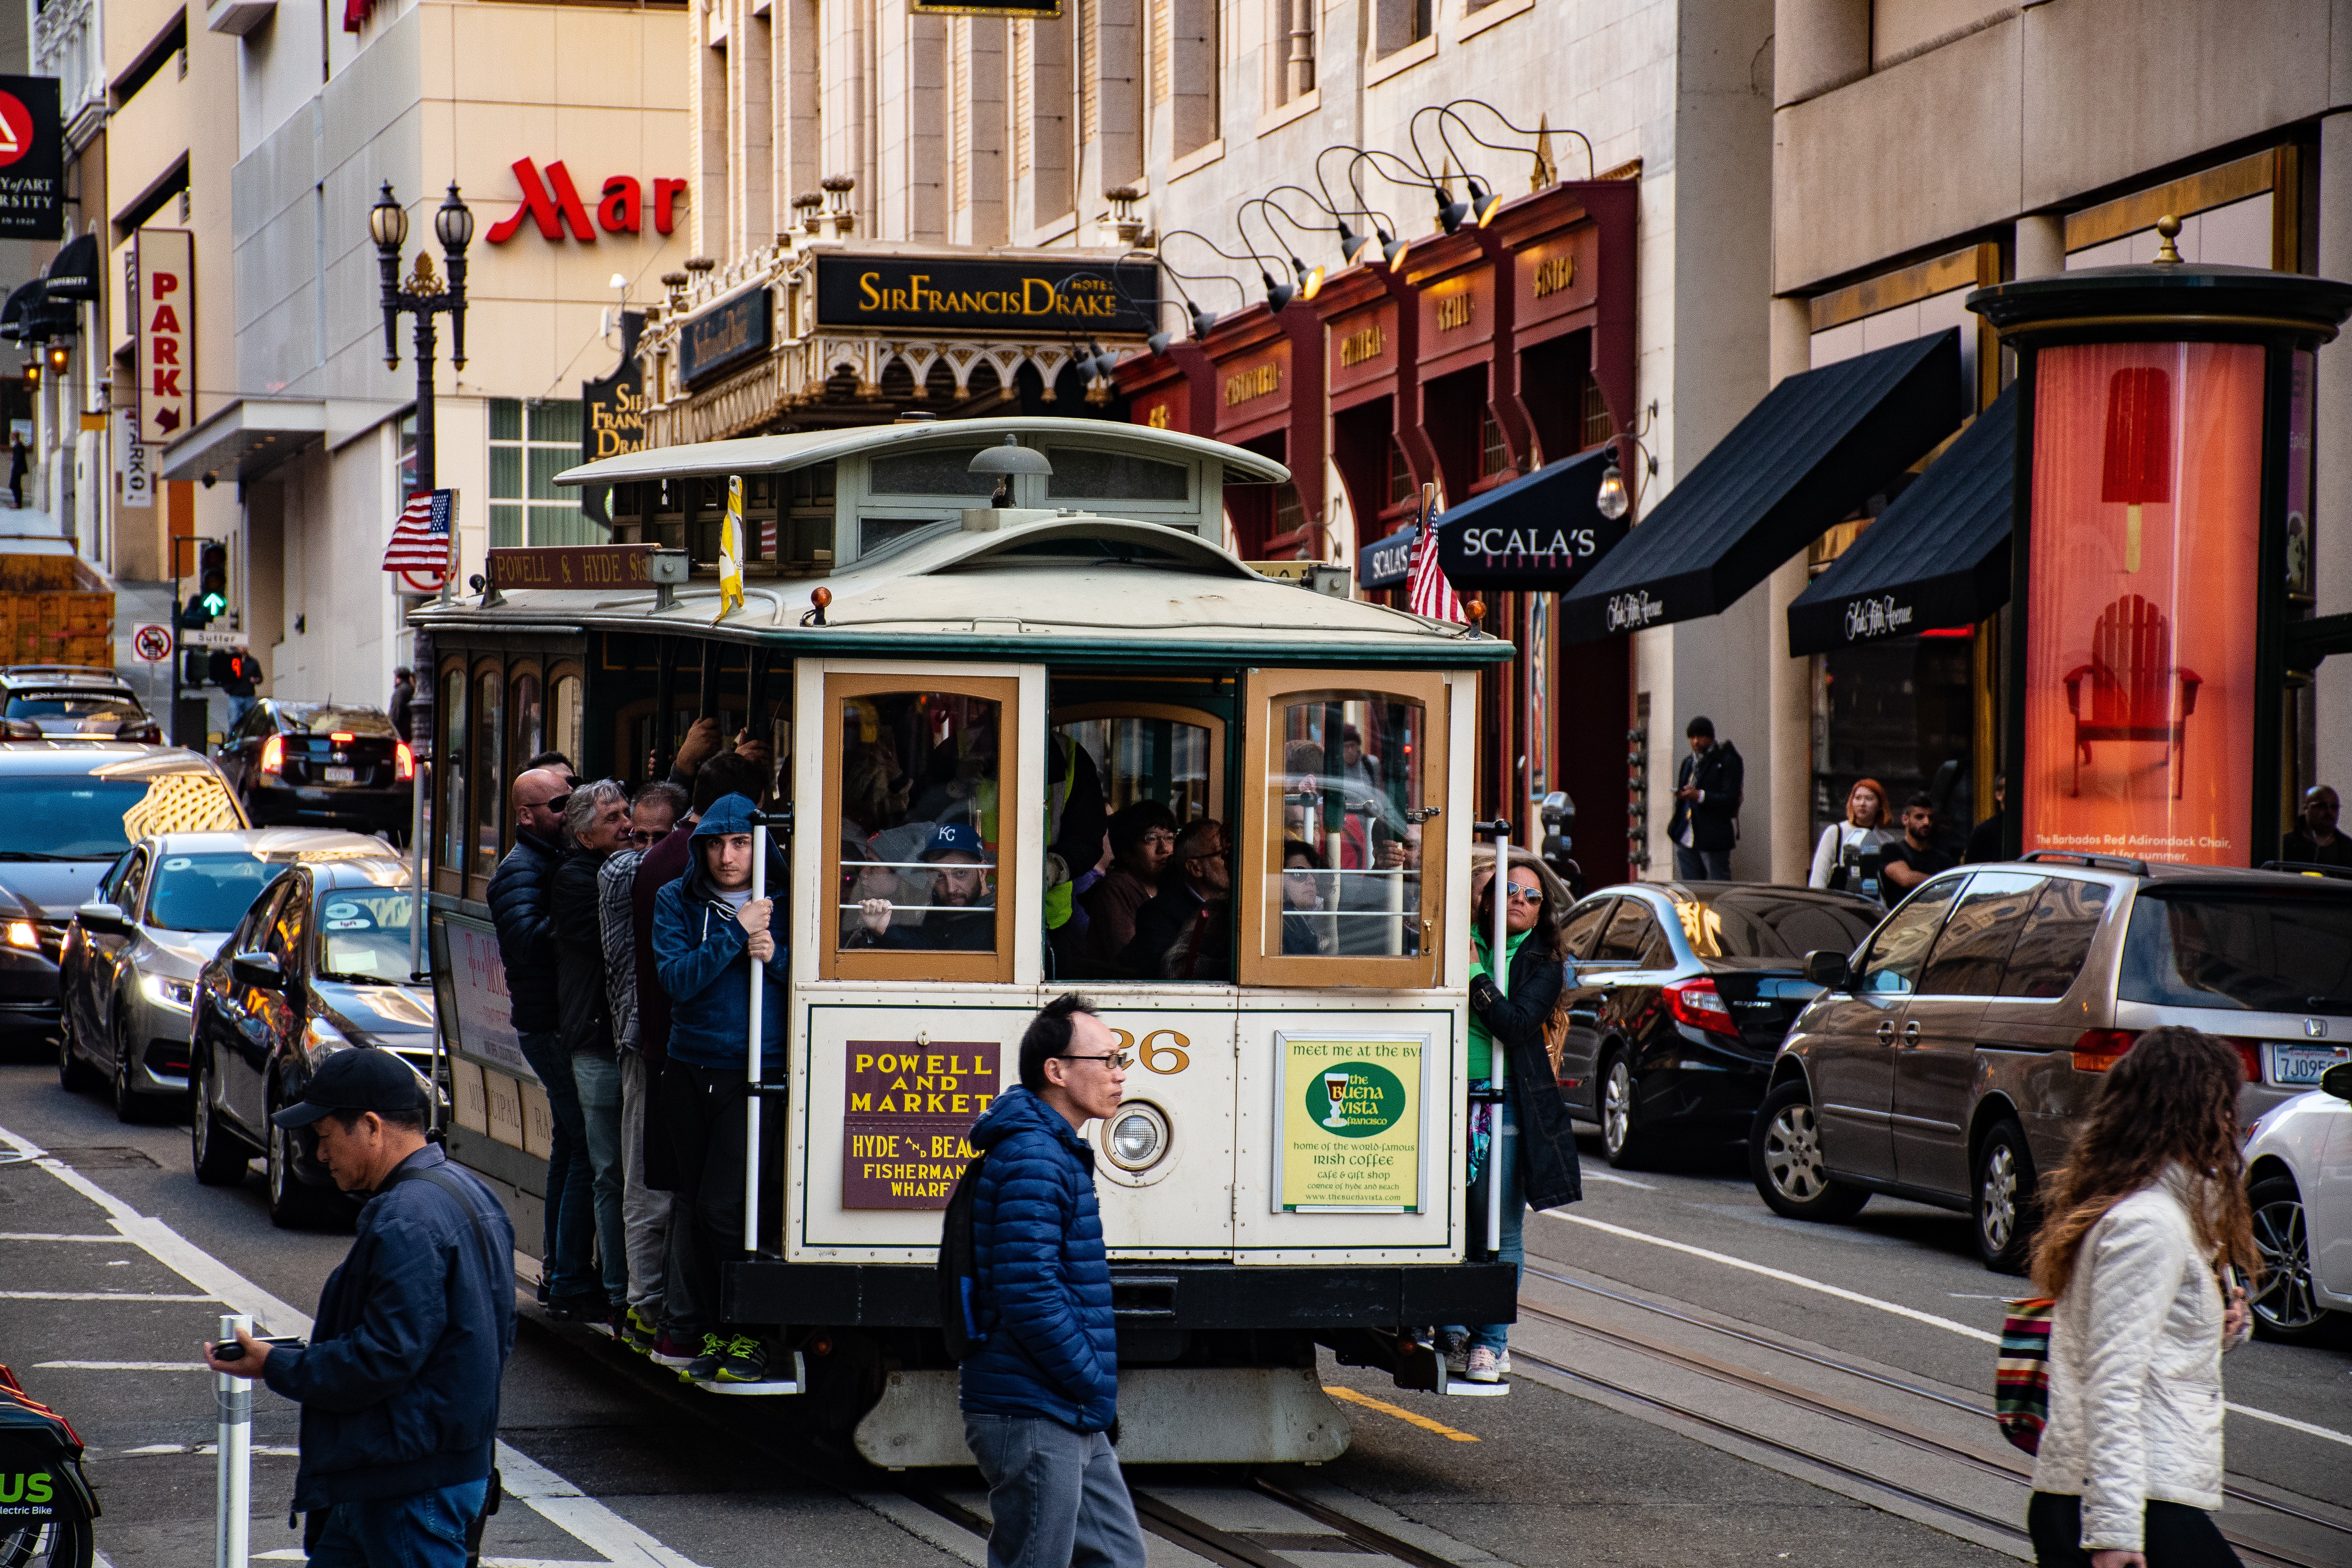
transport, cable car, mode of transport, vehicle, tram, street, urban area, town, metropolis, car, public transport, pedestrian, city, infrastructure, downtown, metropolitan area, neighbourhood, traffic, bus, travel, trolleybus, road, tourism, thoroughfare, passenger, city car